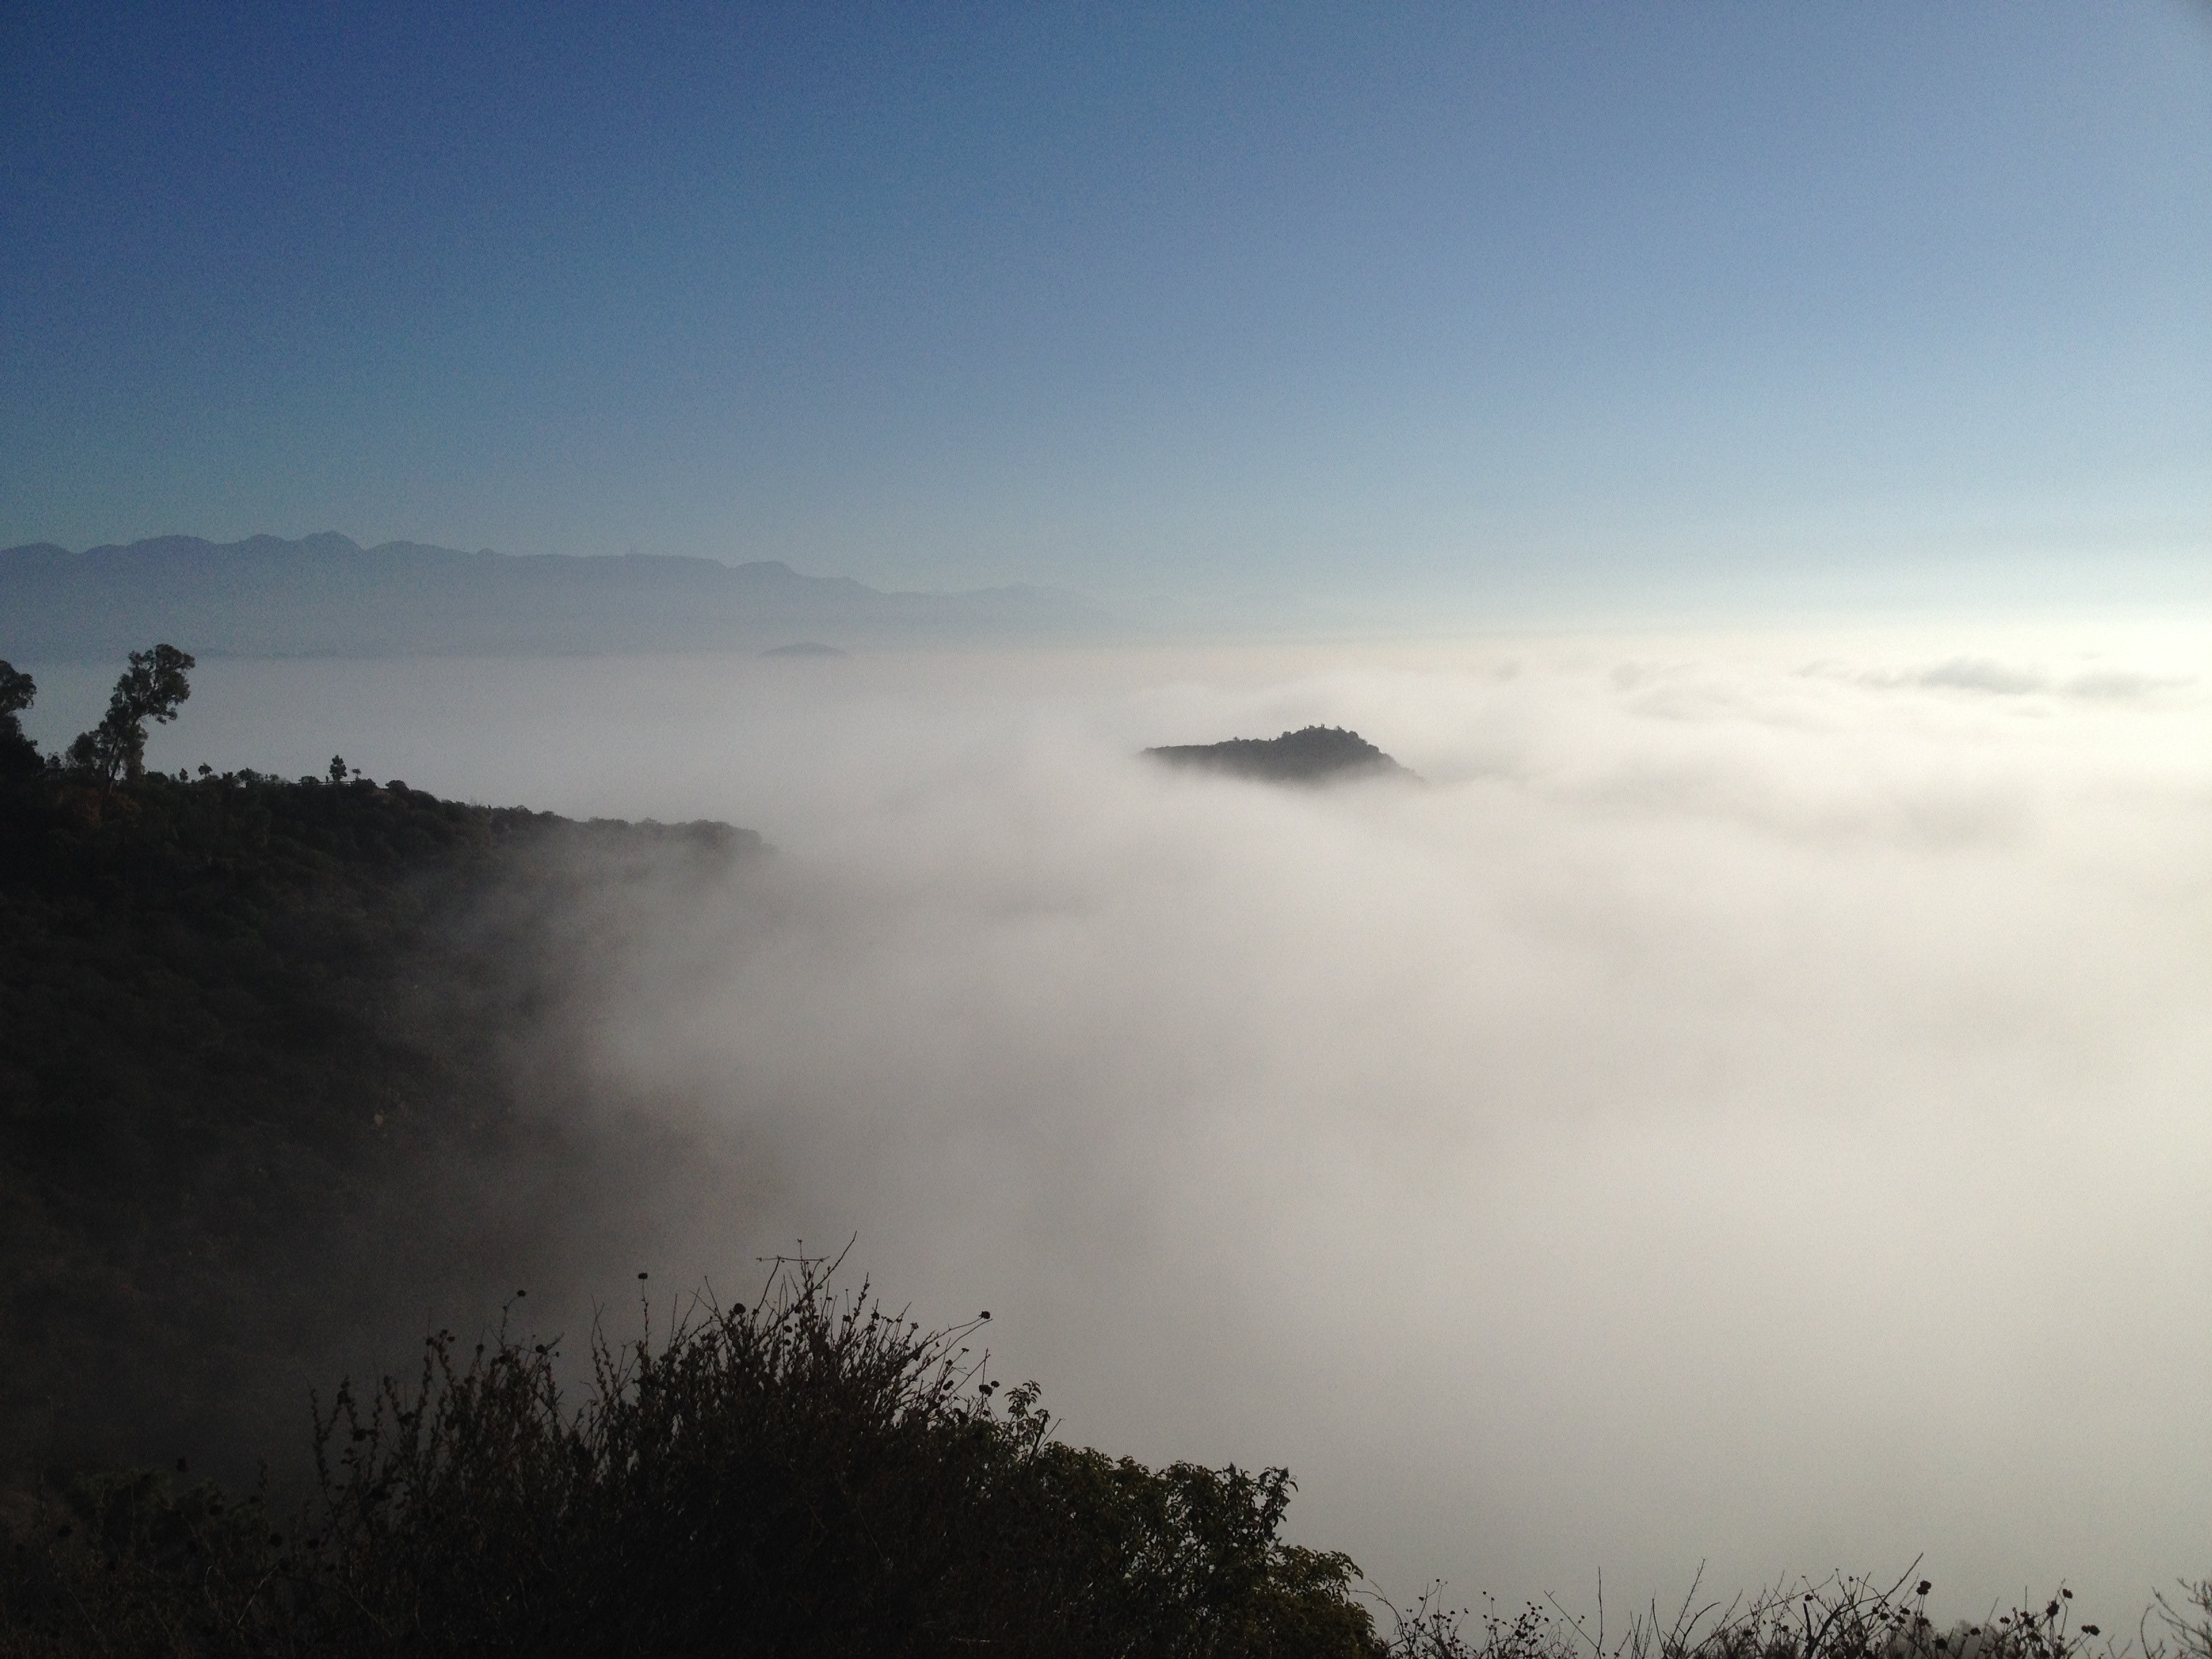
nature, horizon, mountain, cloud, sky, fog, sunrise, mist, hiking, sunlight, morning, hill, dawn, atmosphere, dusk, weather, haze, atmospheric phenomenon, atmosphere of earth